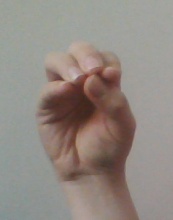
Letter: ha